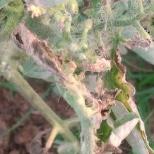
Crop: Tomato
Condition: mite-d